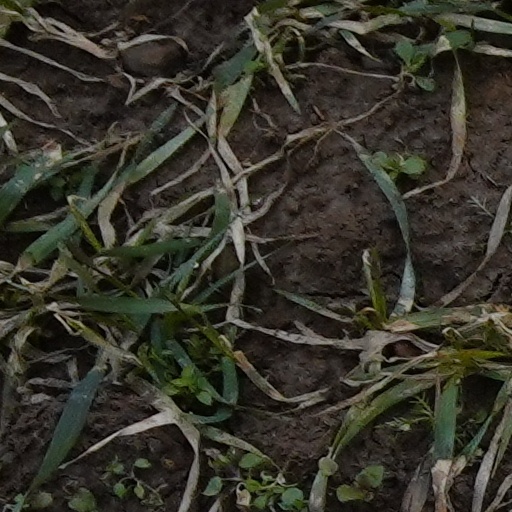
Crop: wheat